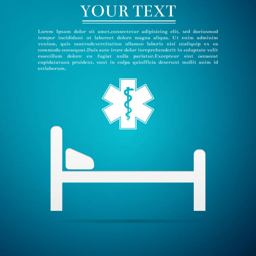
hospital bed with medical symbol isolated on blue background .